Águeda Dicancro

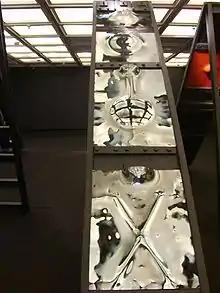
"Arborescencias" by Águeda Dicancro, at the Museo Nacional de Artes Visuales (MNAV).

Águeda Dicancro (1938 – August 14, 2019) was a Uruguayan sculptor from Montevideo, noted for her plastic art. Her art is featured at the Museo Nacional de Artes Visuales in Montevideo.